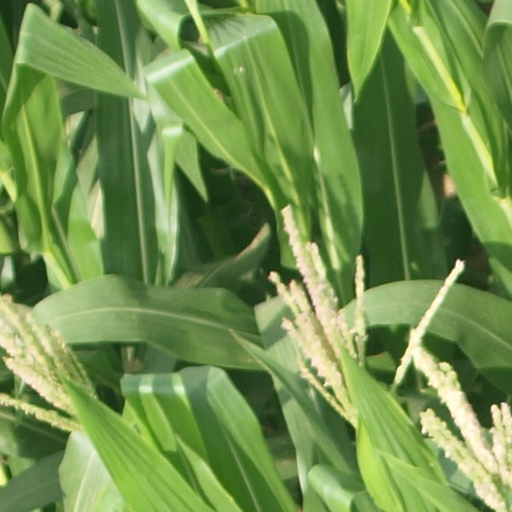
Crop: maize; corn